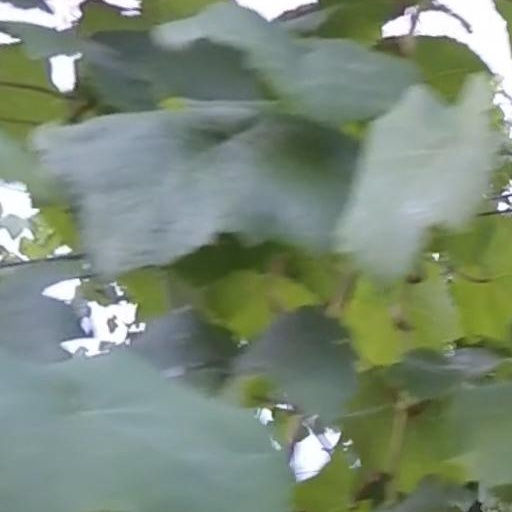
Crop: grape